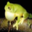
Label: frog